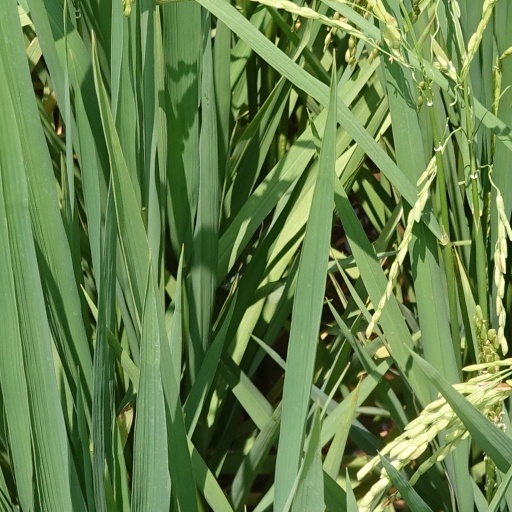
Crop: rice